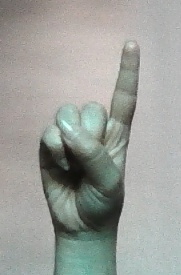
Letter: bb